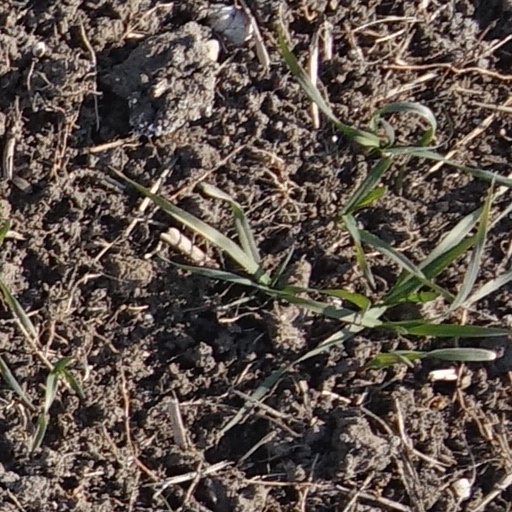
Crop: wheat